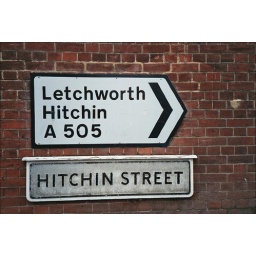
Old-school street sign in Baldock.